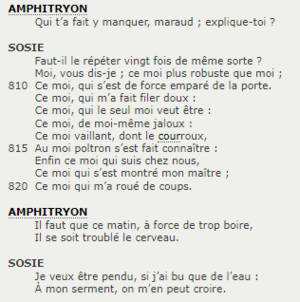
Extrait de la pièce de Molière
L'anaphore est une figure de style qui consiste à commencer des vers, des phrases ou des ensembles de phrases ou de vers par le même mot ou le même syntagme.